Canada's Largest Ribfest

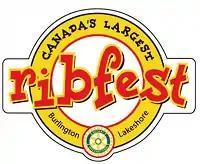
The logo of Canada's Largest Ribfest

Canada's Largest Ribfest is the name of an annual ribfest food festival held in Spencer Smith Park by the lake shore in Burlington, Ontario. The Burlington Lakeshore Rotary Club organizes the four-day-long Ribfest to raise money for charity during the Labour Day weekend.